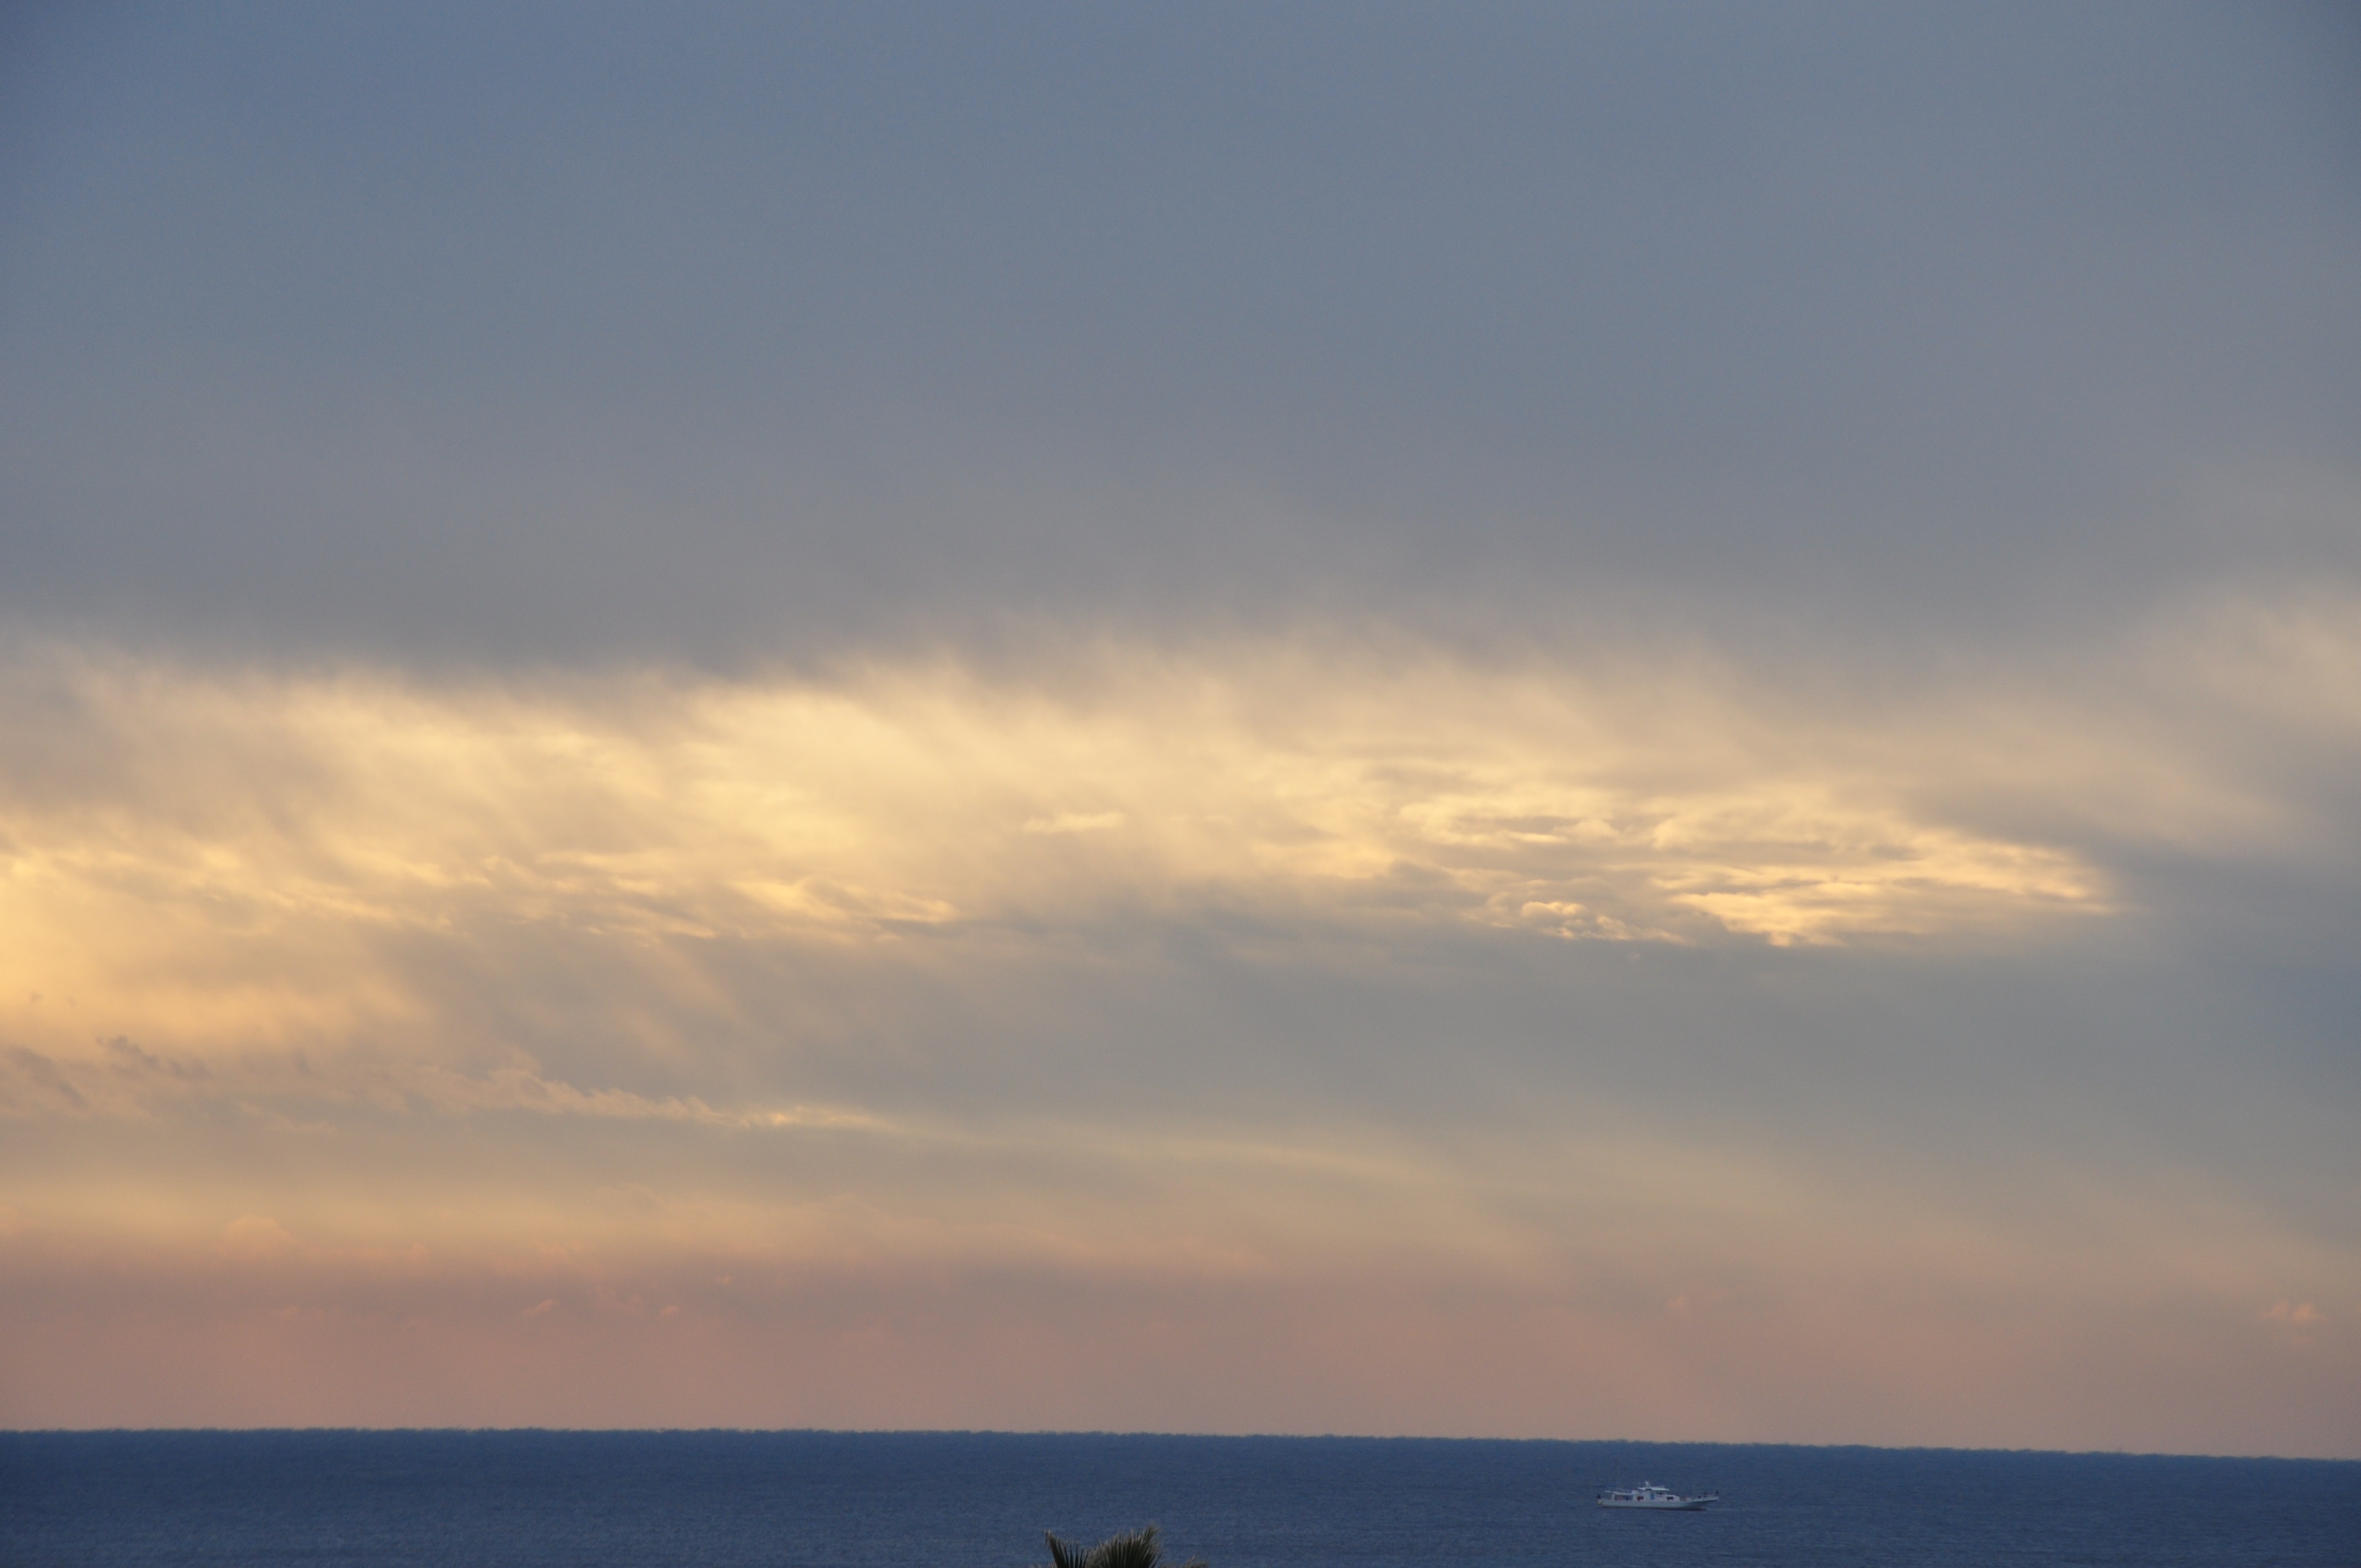
sky, horizon, cloud, sea, blue, ocean, daytime, evening, sound, atmosphere, calm, sunset, morning, afterglow, dusk, dawn, coast, cumulus, meteorological phenomenon, sunlight, sunrise, vacation, wave, coastal and oceanic landforms, wind wave, channel, mountain, beach, city